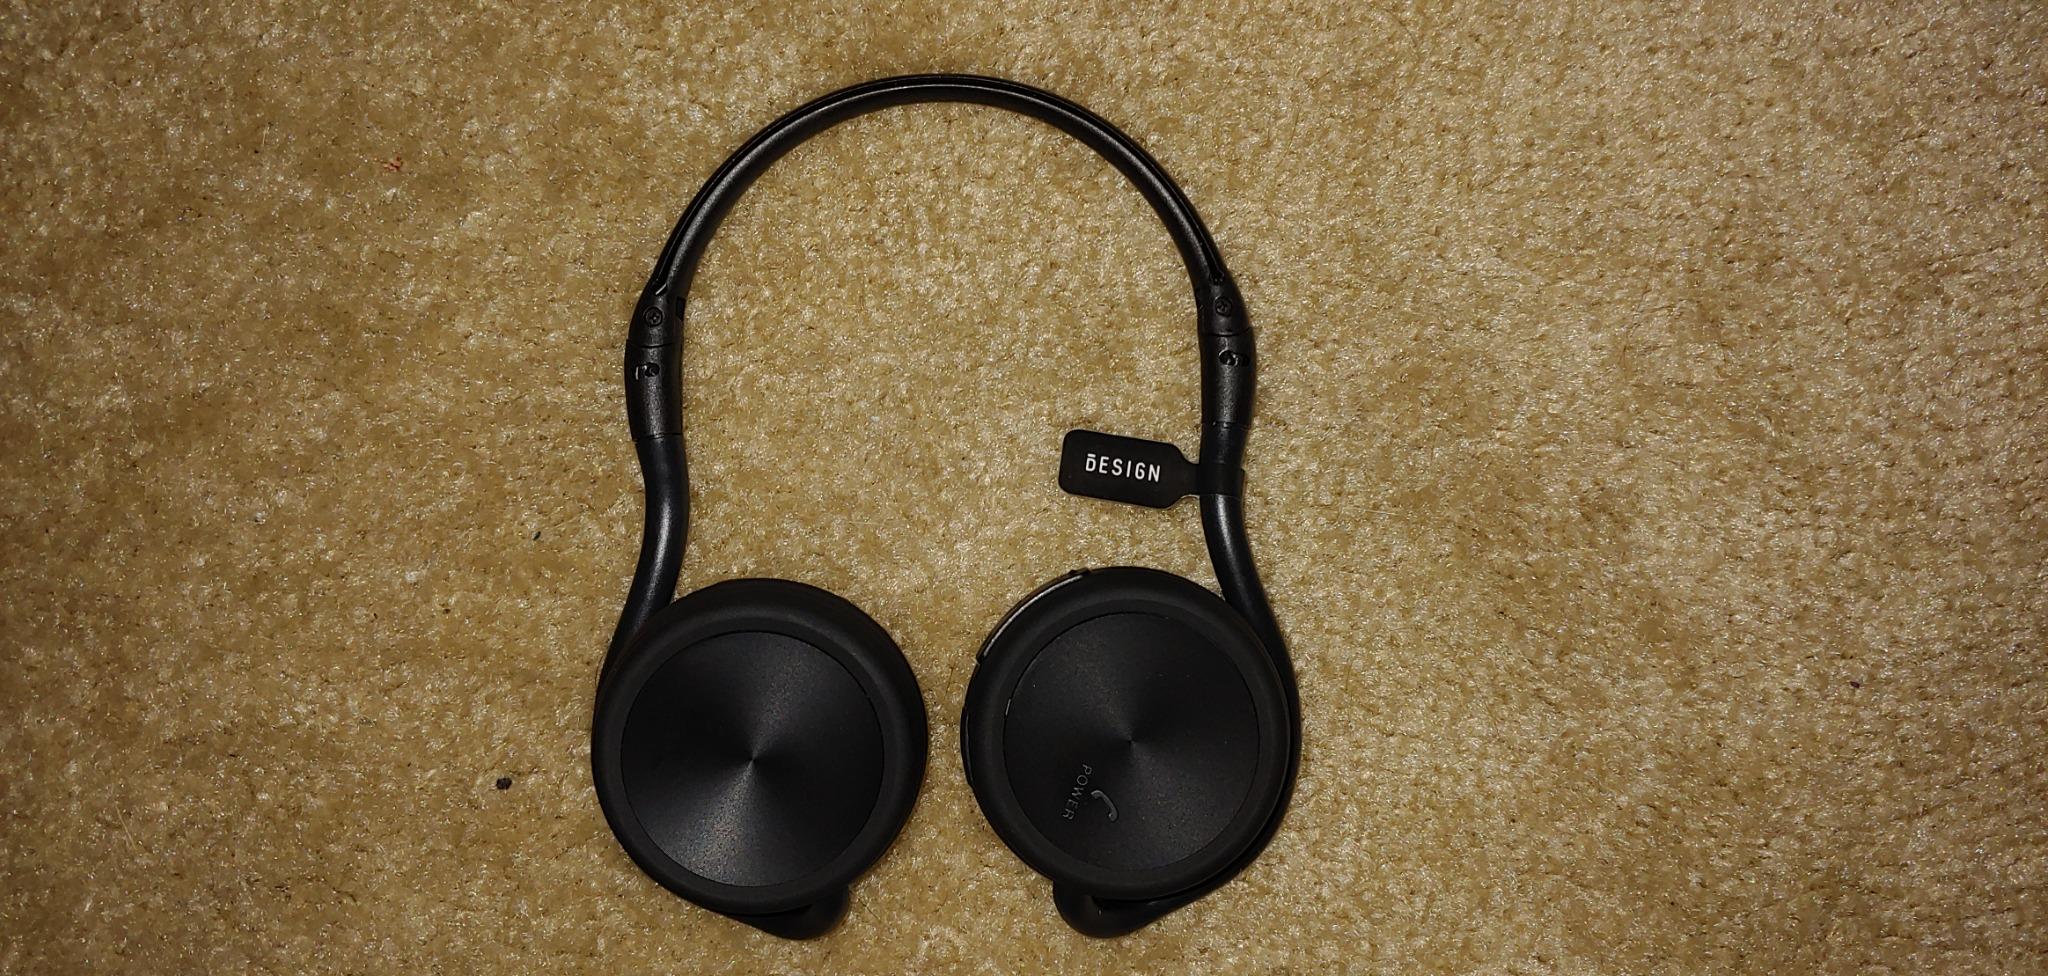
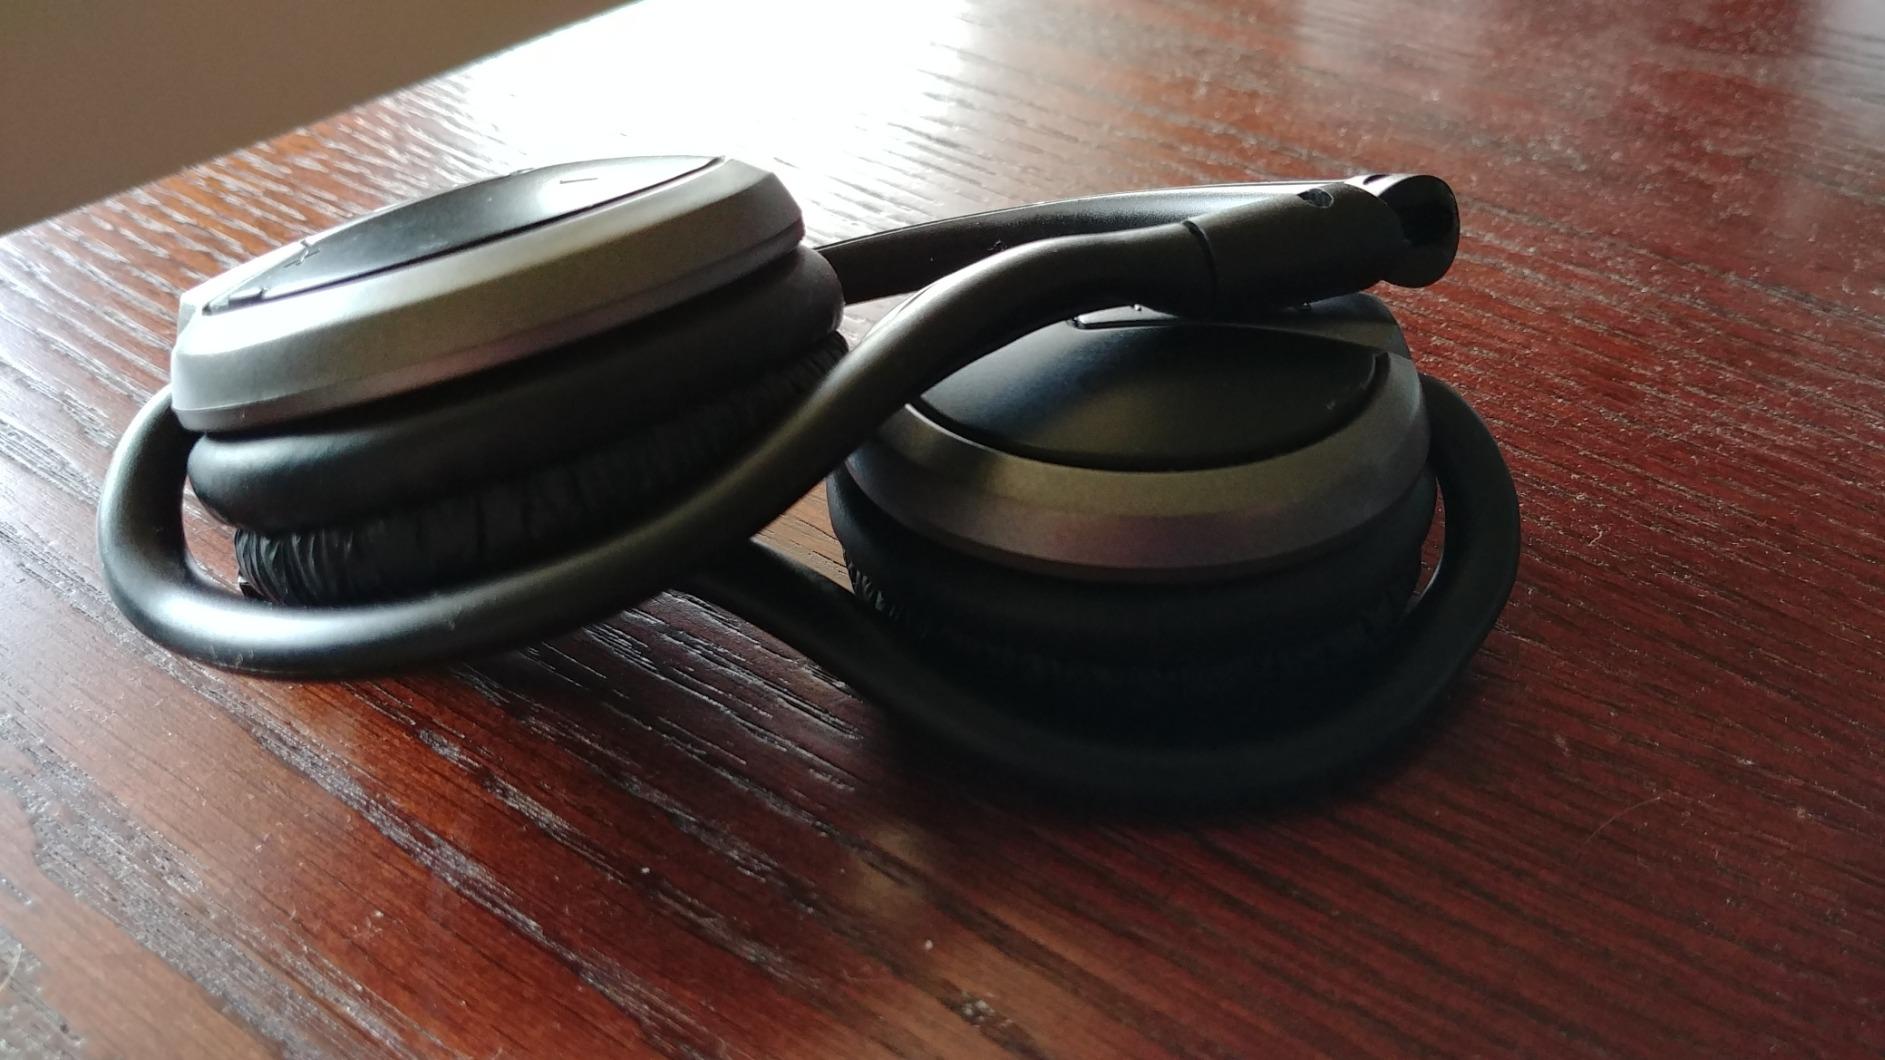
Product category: headphones
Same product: no